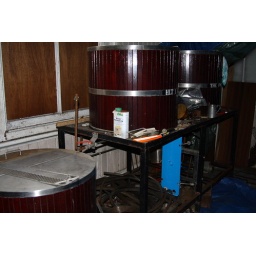
This is what it looked like in its old location collecting rain water from a leaky roof :(